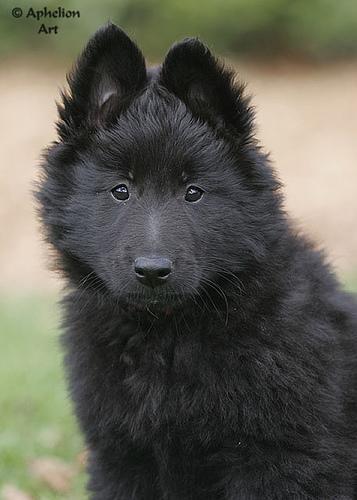
groenendael